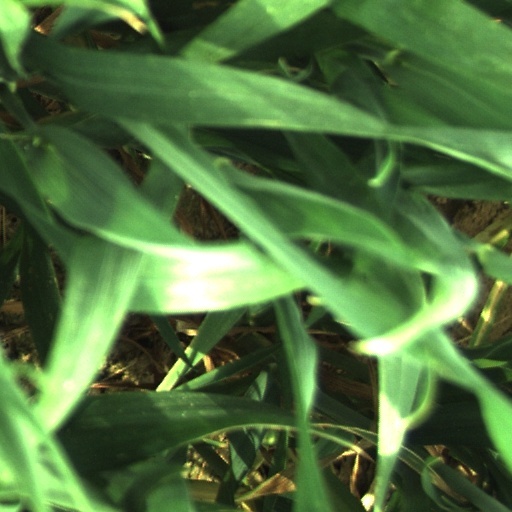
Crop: wheat